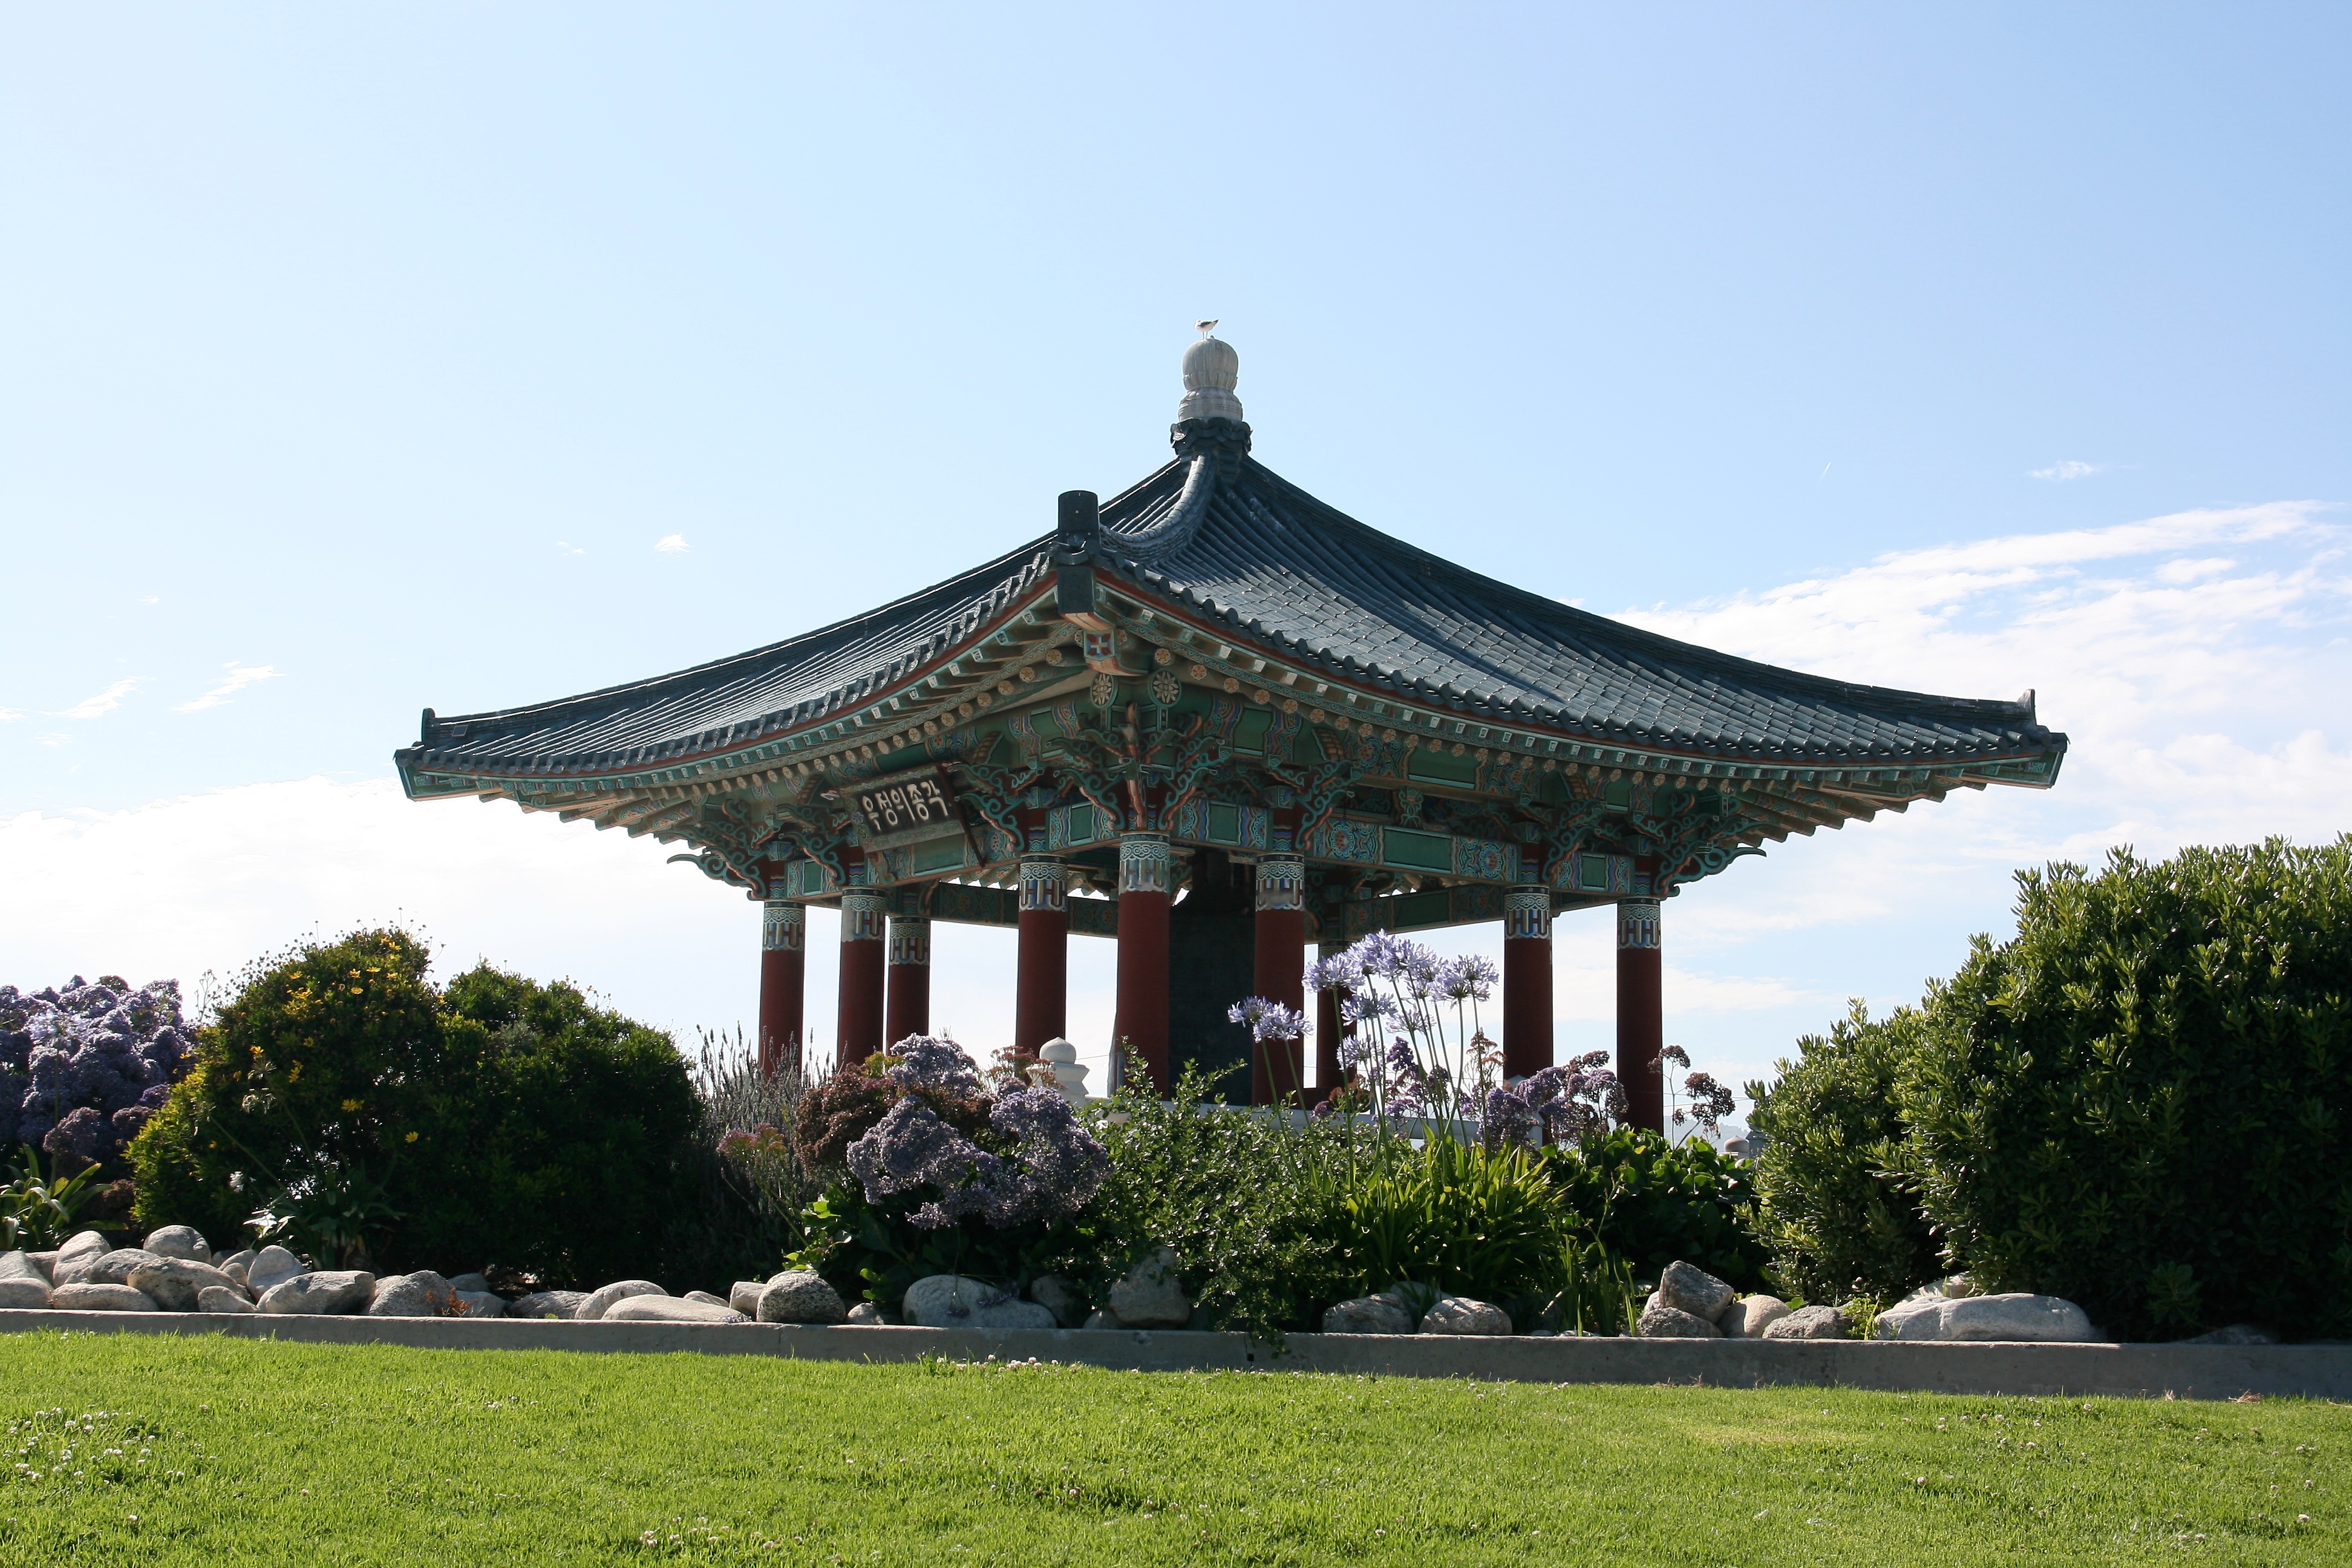
building, palace, tower, landmark, gazebo, place of worship, temple, pavilion, shrine, chinese architecture, pagoda, historic site, shinto shrine